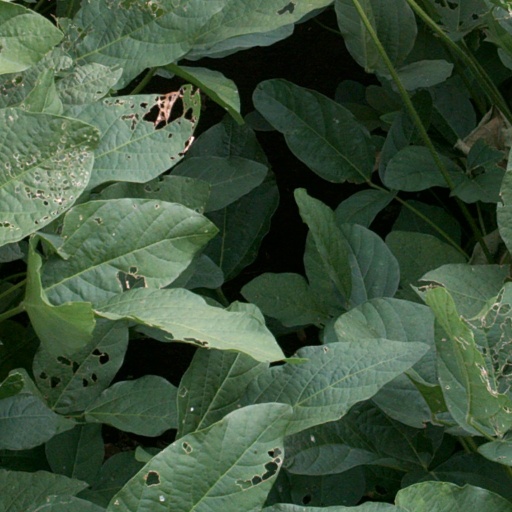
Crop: soybean